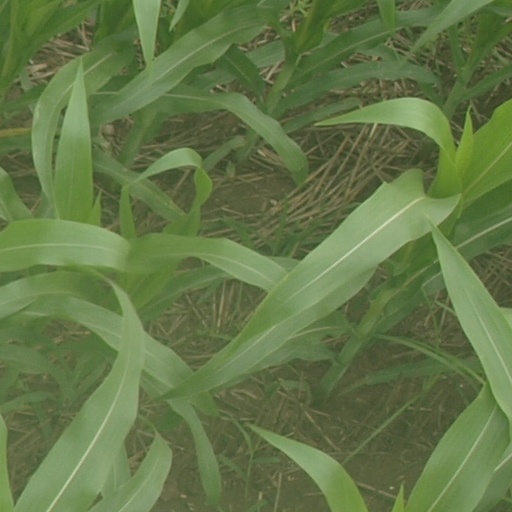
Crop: maize; corn